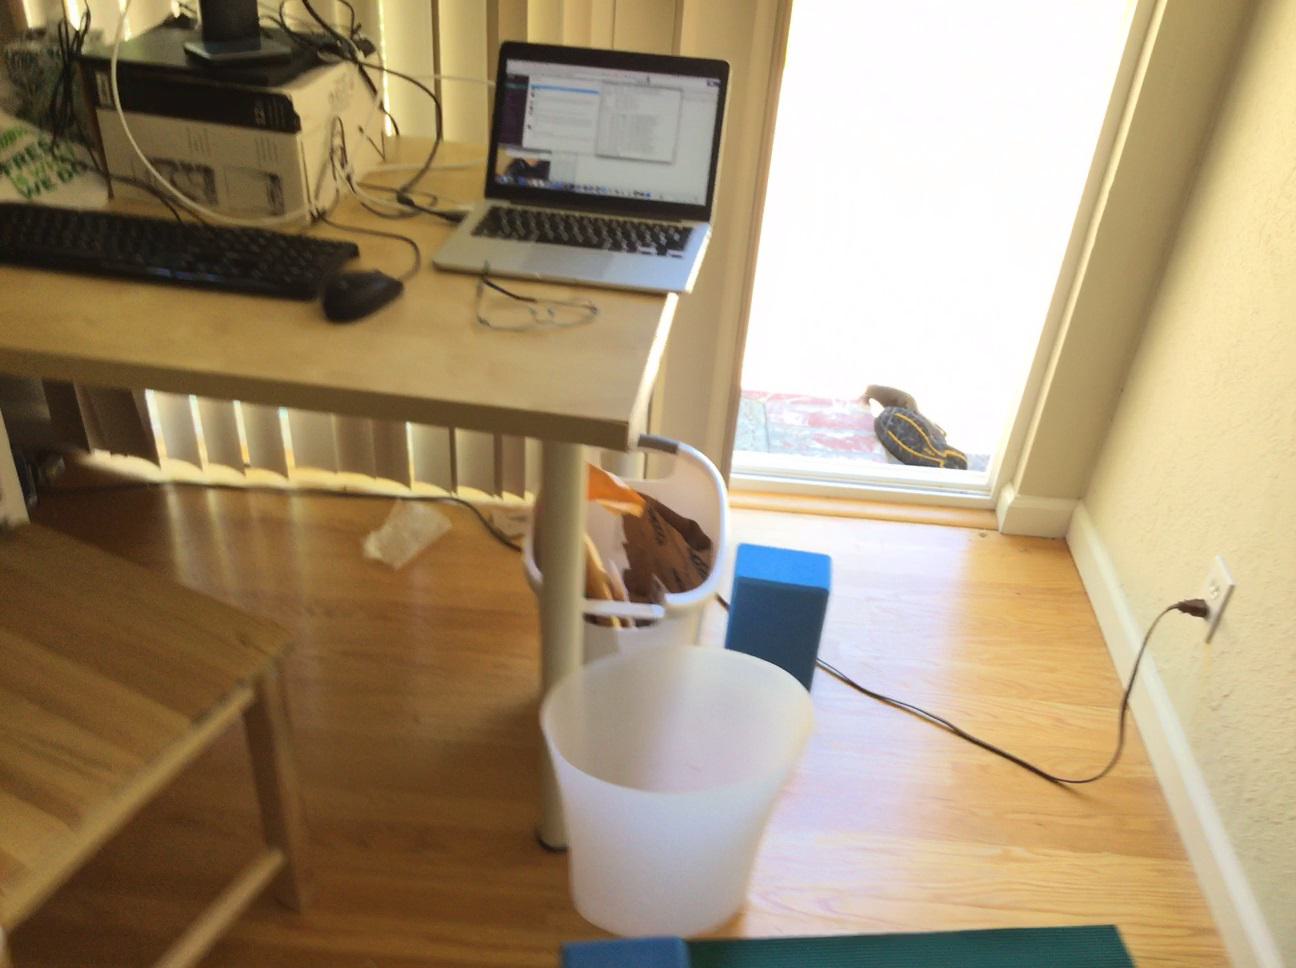
Question: Is the keyboard right of the laptop from the second object's perspective? Final answer should be yes or no.
Answer: Yes